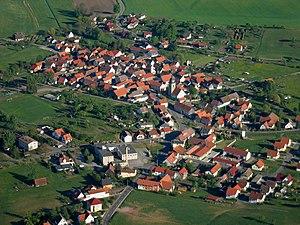
Westhausen est une commune allemande de l'arrondissement de Hildburghausen, Land de Thuringe.